Bear (gay culture)

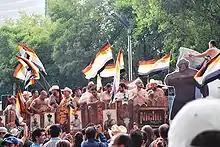
Bears at the 2009 Marcha Gay in Mexico City

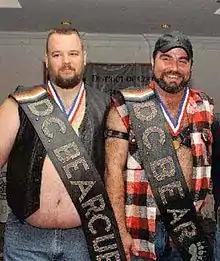
Mr. DC Bear Cub 2006 and Mr. DC Bear 2006

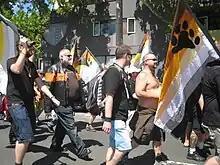
Bears marching in Melbourne's Pride March 2011

The first written use of the term "bear" in relation to gay people occurred as early as 1966 in meeting minutes of a Los Angeles dance hall which described a "bear club". Arguably, the first published use of the slang term "bear" to describe a gay man was by George Mazzei in his 1979 article for "The Advocate" called "Who's Who in the Zoo?", which characterized gay men as seven types of animals, including bears:Bears are usually hunky, chunky types reminiscent of railroad engineers and former football greats. They have larger chests and bellies than average, and notably muscular legs. Some Italian-American Bears are leaner and smaller; it's attitude that makes a Bear.In the mid-1980s, gay men in the San Francisco Bay Area who called themselves "bears" met informally at Bear Hug (sex) parties and via the newly emerging Internet. The term "bear" was popularized by Richard Bulger, who, along with his then-partner Chris Nelson, founded "Bear Magazine" in 1987.